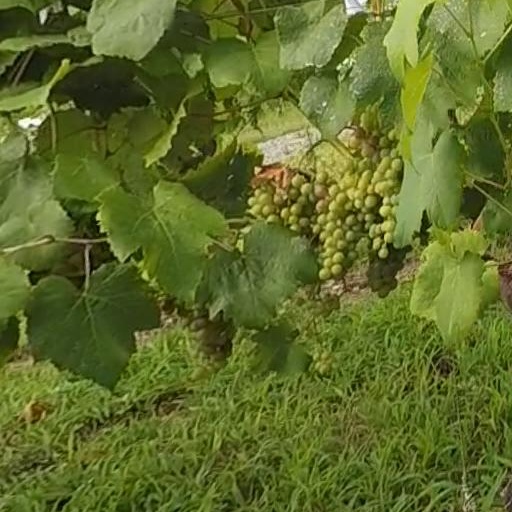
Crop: grape